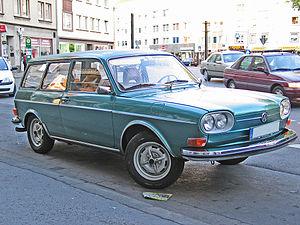
La Volkswagen Type 4 est une voiture de taille moyenne fabriquée et commercialisée par Volkswagen de 1968 à 1974 en berline deux et quatre portes, ainsi qu'en break deux portes. La Type 4 évolue à travers deux générations, la 411 et 412.